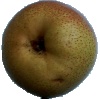
Label: Pear Forelle 1